Sleepless in Seattle

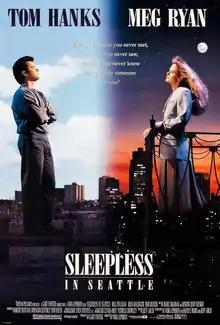
Theatrical release poster

Sleepless in Seattle is a 1993 American romantic comedy film directed by Nora Ephron, from a screenplay she wrote with David S. Ward and Jeff Arch. Starring Tom Hanks and Meg Ryan, the film follows a journalist (Ryan) who becomes enamored with a widowed architect (Hanks) when the latter's son calls in to a talk radio program requesting a new partner for his grieving father. In addition to Bill Pullman, Ross Malinger, and Rob Reiner, the film also features Rosie O'Donnell, Gaby Hoffmann, Victor Garber, Rita Wilson, Barbara Garrick, and Carey Lowell.